Seppo Jokinen

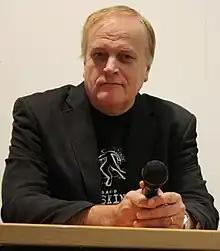
Jokinen in 2009

Seppo Sakari Jokinen (born 13 April 1949) is a Finnish writer of crime fiction.